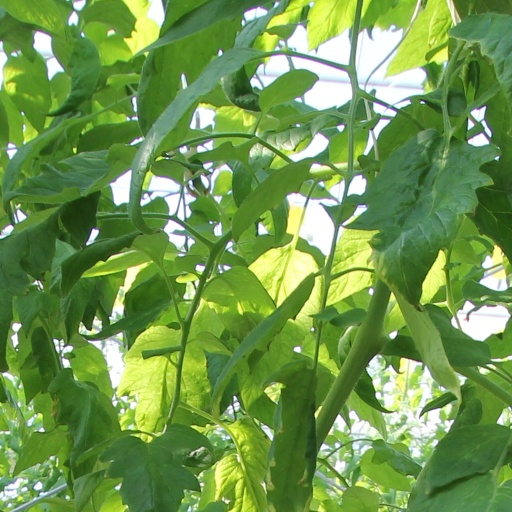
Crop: tomato